Gaeta

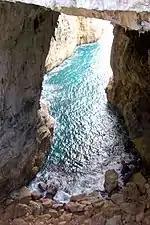
The natural sea grotto of La Grotta Del Turco (the Turk's grotto)

In 1860, Gaeta was the Kingdom of the Two Sicilies' last Northern outpost. During the 1861 siege, King Francis II of the Two Sicilies offered a stubborn defence, shut up in the fortress with 12,000 men and was inspired by the heroic example by his wife Queen Maria Sophie after Giuseppe Garibaldi's occupation of Naples. It was not until 13 February 1861 that Francis II was forced to capitulate when the withdrawal of the French fleet made bombardment from the sea possible, thus sealing the annexation of the Kingdom of the Two Sicilies to the Kingdom of Italy. Enrico Cialdini, the Piedmontese general, received the victory title of "Duke of Gaeta". During the functioning of the Government of Montenegro in exile from 1919 to 1924, that supported the Petrović-Njegoš dynasty and opposed the rule of the house of Karađorđević in Yugoslavia (The Greens) were located in Gaeta.